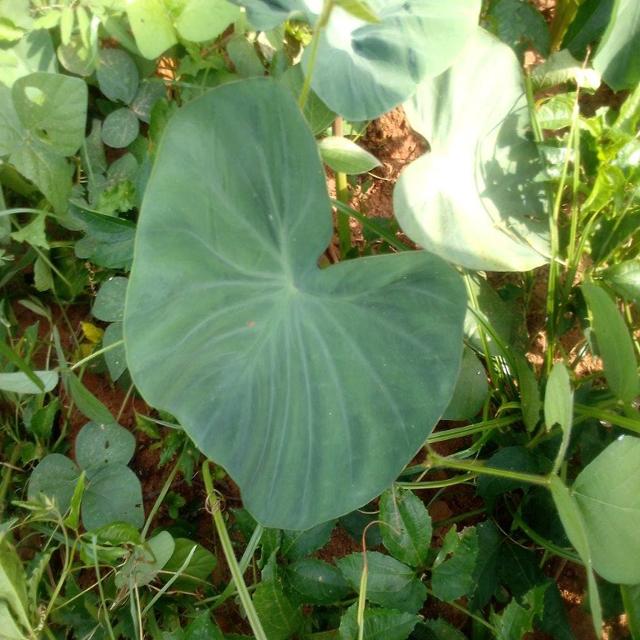
Label: Healthy